Hunterville railway station

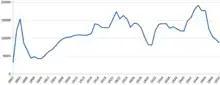
tickets sales 1892–1950 – derived from annual returns to Parliament of "Statement of Revenue for each Station for the Year ended"

A landslide derailed a DA Class locomotive about south of Hunterville in July 1965, and wagons derailed on 20 January 2005 at Hunterville and on 6 May 2009, just to the north, due to track and wagon defects.